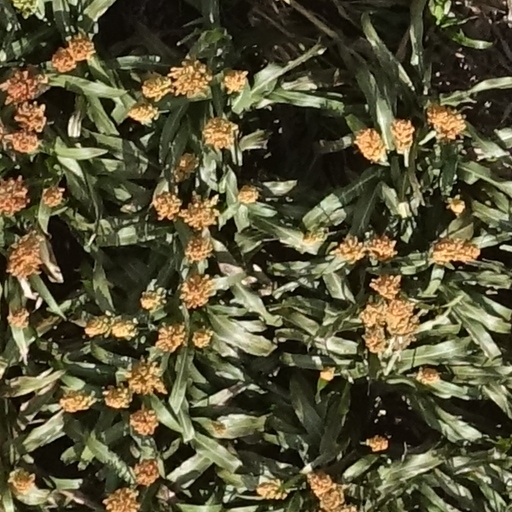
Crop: sorghum